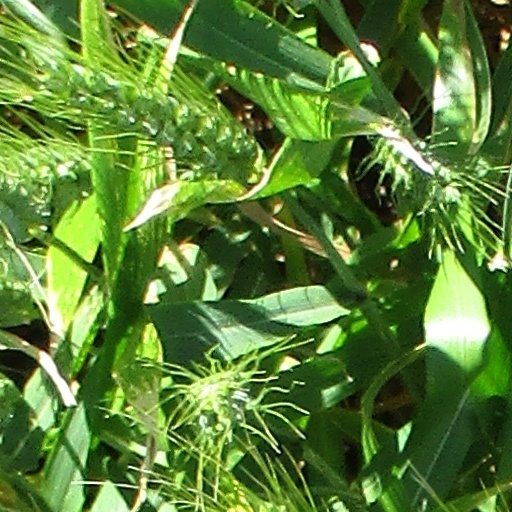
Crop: wheat